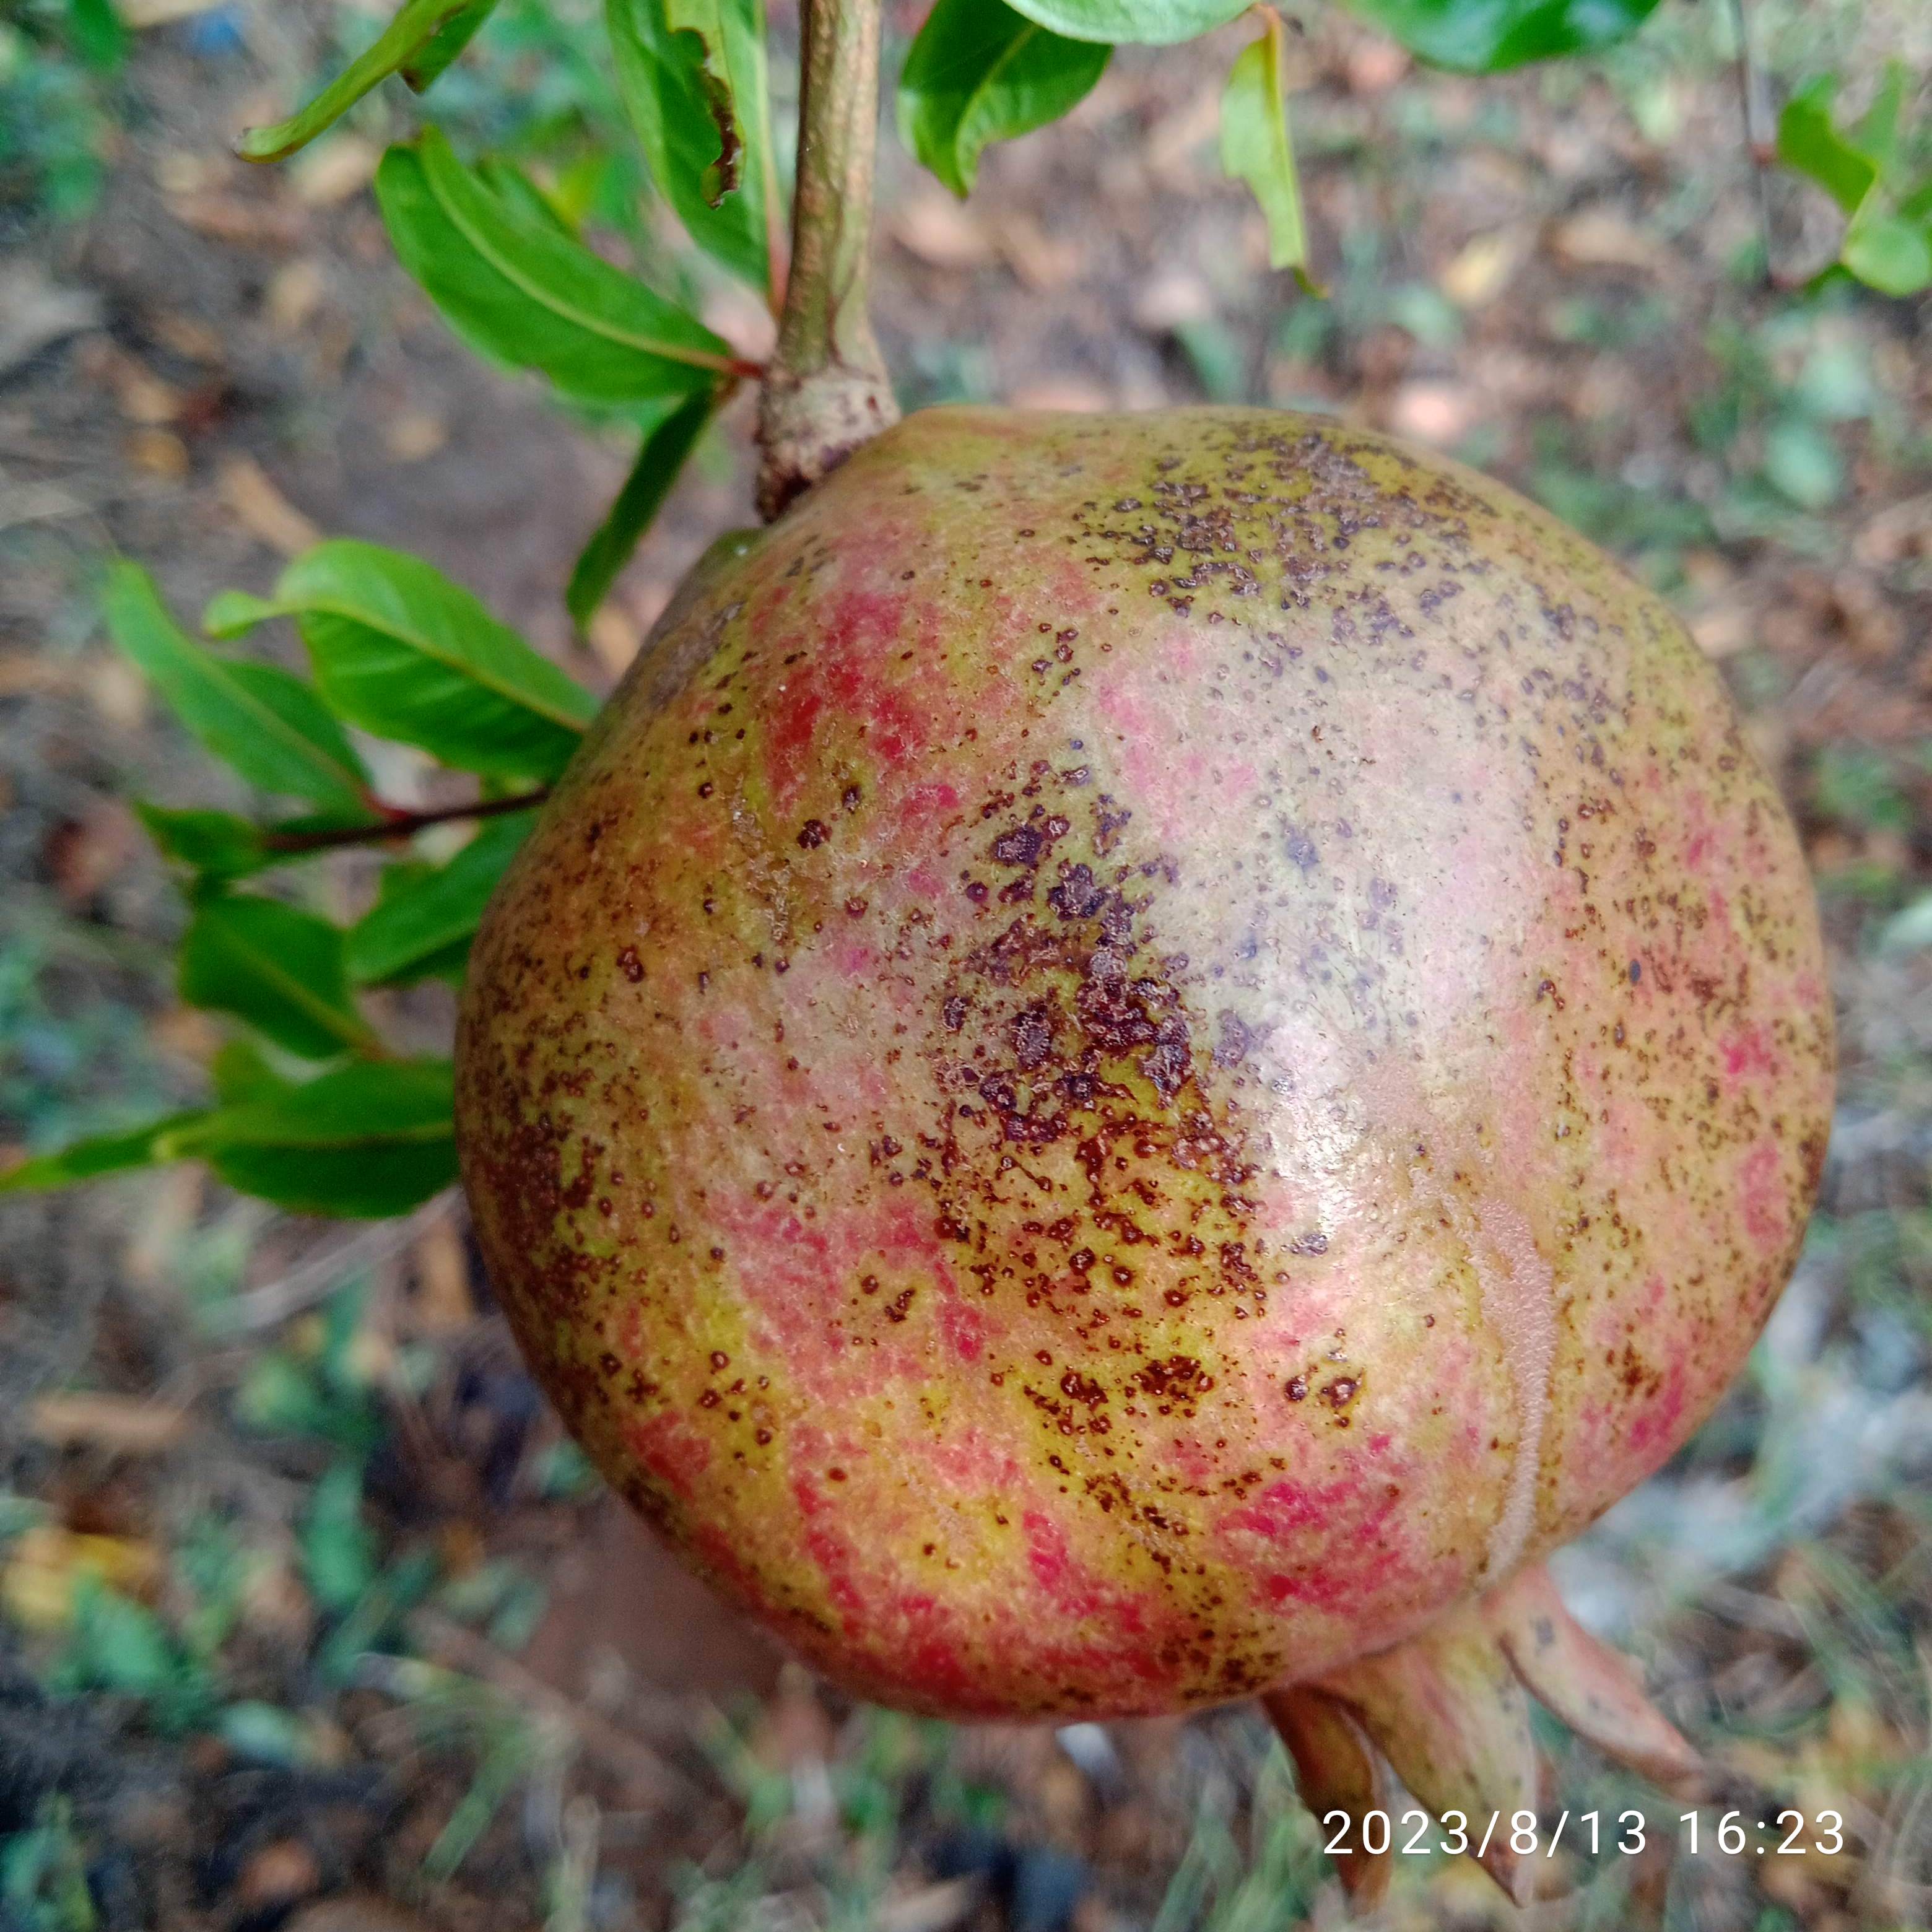
Label: Cercospora